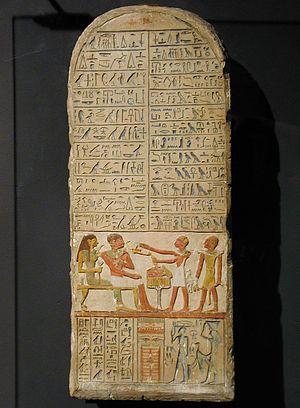
Stèle de Nemtyemhat et sa femme (trouvée à Abydos), Musée national, Alexandrie, Égypte). Sur le dessin central, ses deux fils présentent des offrandes
Osiris est un dieu du panthéon égyptien et un roi mythique de l'Égypte antique. Inventeur de l'agriculture et de la religion, son règne est bienfaisant et civilisateur. Il meurt noyé dans le Nil, assassiné dans un complot organisé par Seth, son frère cadet. Malgré le démembrement de son corps, il retrouve la vie par la puissance magique de ses sœurs Isis et Nephtys. Le martyre d'Osiris lui vaut de gagner le monde de l'au-delà dont il devient le souverain et le juge suprême des lois de Maât.